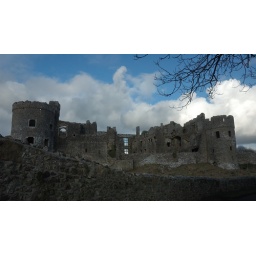
castle in the clouds